John Stith Pemberton

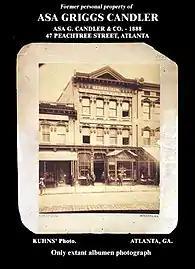
Standing in the open doorway to the pharmacy, atop the stoop, is John Pemberton in April 1888 at 47 Peachtree Street, Atlanta.

He blended the base syrup with carbonated water by accident when trying to make another glassful of the beverage. Pemberton decided then to sell this as a fountain drink rather than a medicine. Frank Mason Robinson came up with the name "Coca-Cola" for the alliterative sound, which was popular among other wine medicines of the time. Although the name refers to the two main ingredients, because of controversy over its cocaine content, the Coca-Cola Company later said that the name was "meaningless but fanciful".